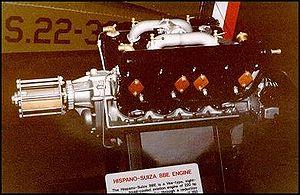
Les Hispano-Suiza V8 étaient une famille de moteurs aéronautiques à pistons refroidis par liquide, à 8 cylindres en V, conçu par le motoriste Hispano-Suiza au début de la Grande Guerre. Révolutionnaires à plus d'un titre, ils ont été produits à près de 50 000 exemplaires et ont assuré la suprématie de l'aviation alliée.